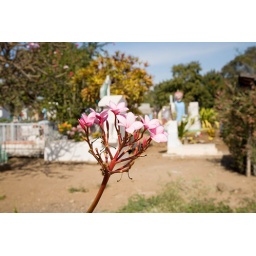
A pink flower growing in the Santa Cruz cemetery